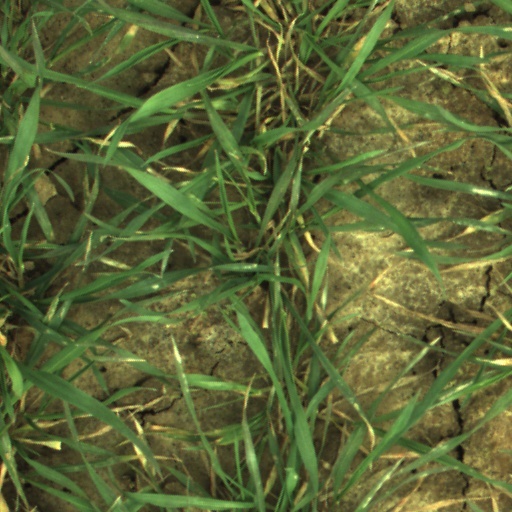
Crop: wheat